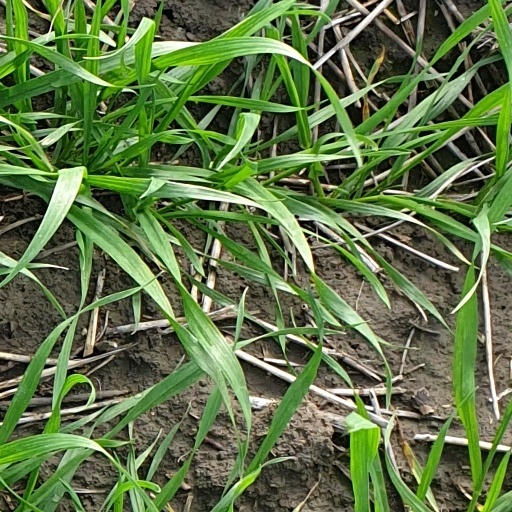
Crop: wheat